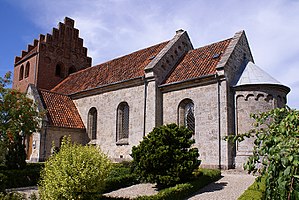
Danmarks førindustrielle bebyggelse / Middelalderen (1050-1536) / Ældre Middelalder: et samfund bygges op (1050-1348) / Kirkerne
Sonnerup Kirke.
Sonnerup Kirke, Kirke Sonnerup, Lejre Kommune, Danmark
Danmarks førindustrielle bebyggelse ligger tids- og udviklingsmæssigt mellem den forhistoriske bebyggelse, bopladserne, og den industrielle bebyggelse, der stort set falder sammen med urbaniseringen i Danmark.